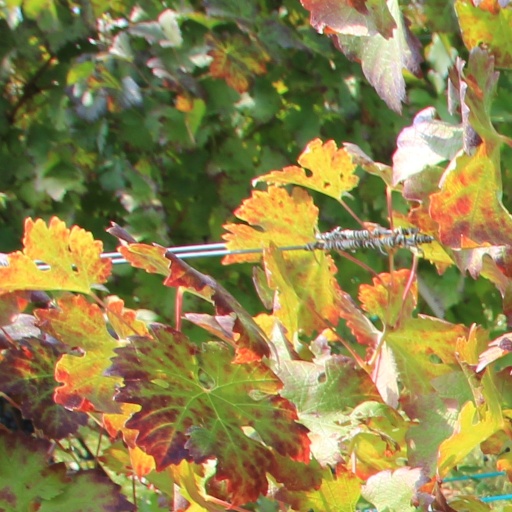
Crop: grape